Pierce the Veil

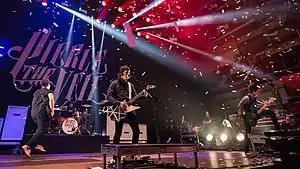
Pierce the Veil performing at Rock im Park in Nuremberg, Germany, 2017

Pierce the Veil is an American rock band formed in San Diego, California, in 2006. It was founded by brothers Vic and Mike Fuentes after the disbanding of Before Today, which formed out of the San Diego punk scene. Jaime Preciado and Tony Perry joined the group in 2007, on bass and lead guitar respectively.